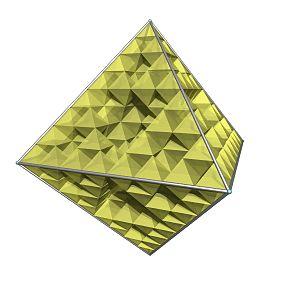
Cet article est une liste de fractales, ordonnées par dimension de Hausdorff croissante.
Un polyèdre fractal est un ensemble connexe auto-similaire de polyèdres construit itérativement à partir d'un polyèdre initial.